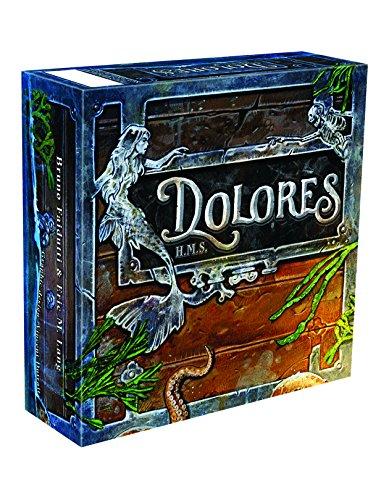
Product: HMS Dolores
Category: Toys & Games | Games & Accessories | Card Games
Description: "Familiar but unique mechanic based on rock, paper, scissors ".
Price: $10.35
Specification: ProductDimensions:11.8x11x0.8inches|ItemWeight:0.8ounces|ShippingWeight:7.2ounces(Viewshippingratesandpolicies)|ASIN:2370990058|Itemmodelnumber:DOL01|Manufacturerrecommendedage:14yearsandup